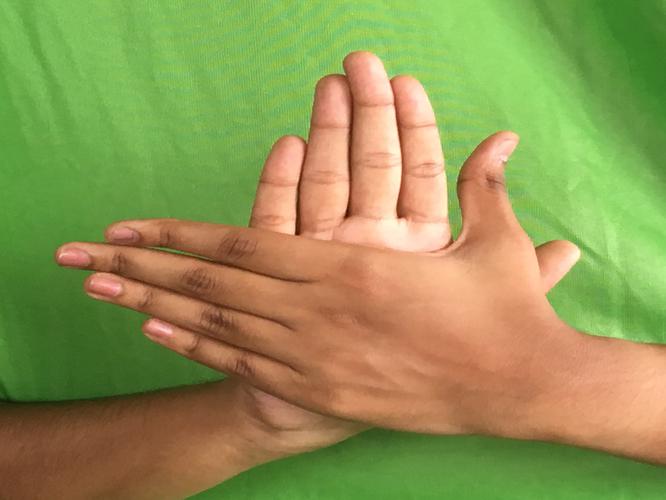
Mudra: Chakra
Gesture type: double_hand